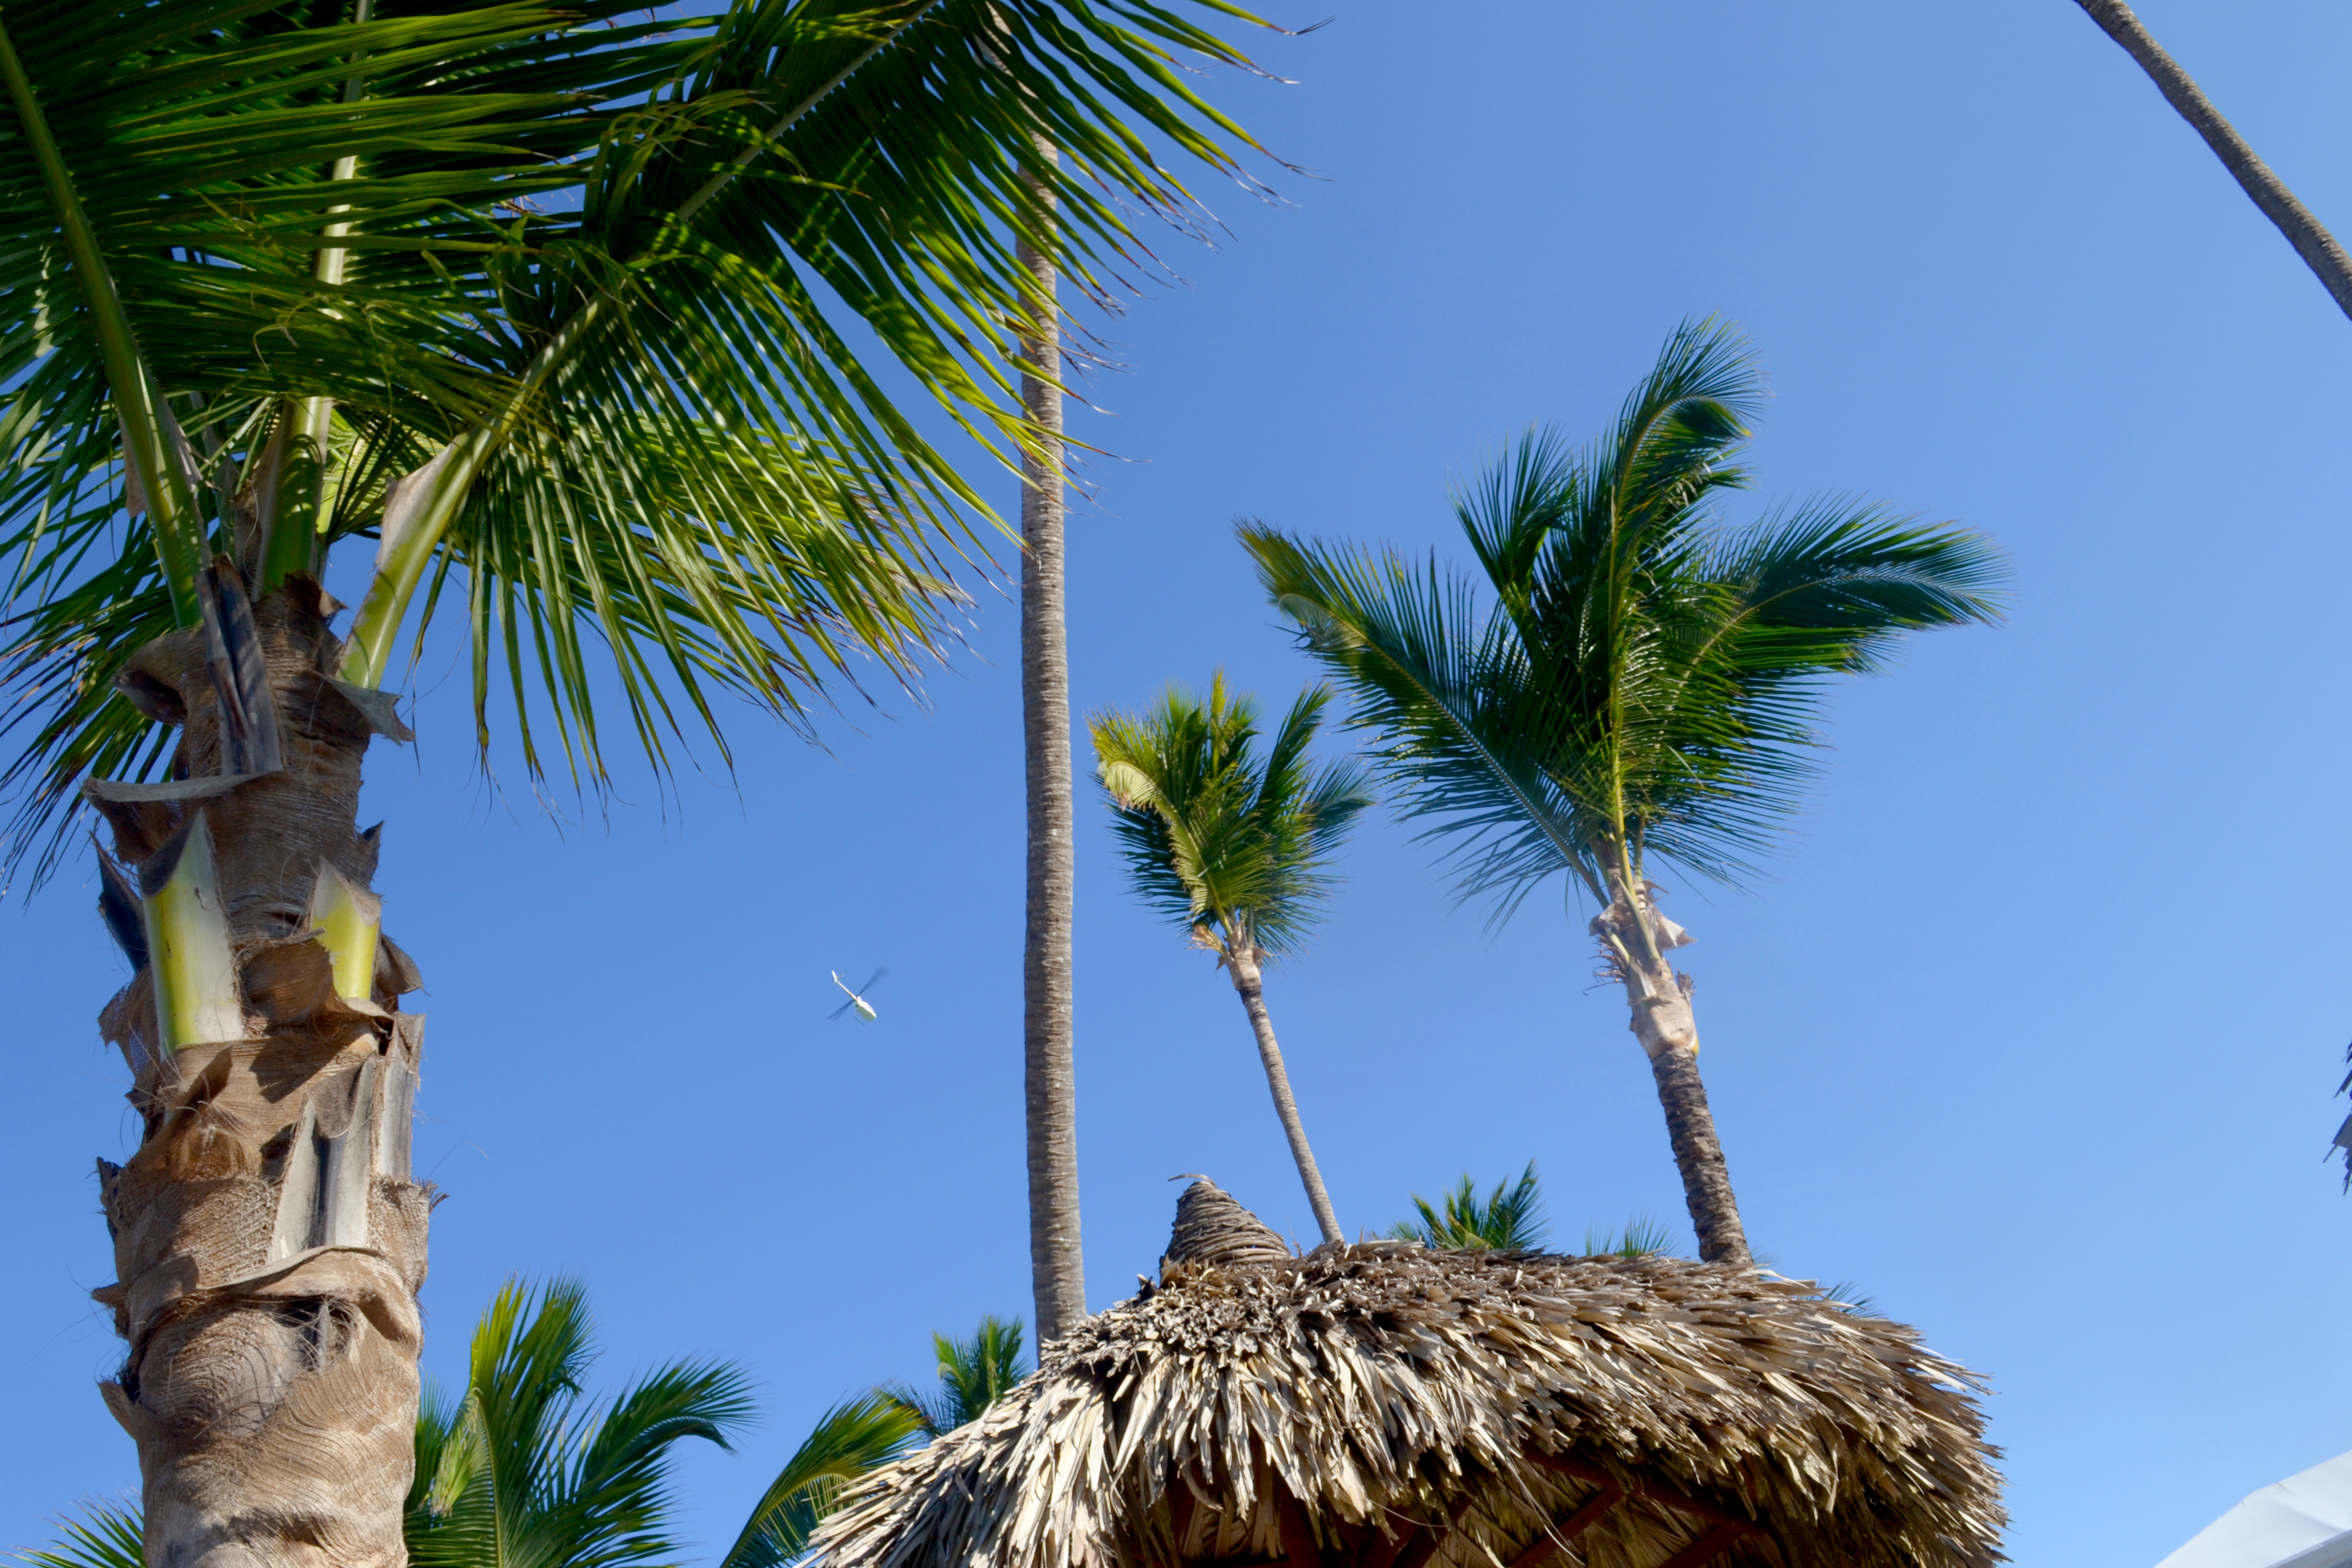
beach, sky, tree, woody plant, palm tree, arecales, plant, tropics, borassus flabellifer, coconut, vacation, tourism, date palm